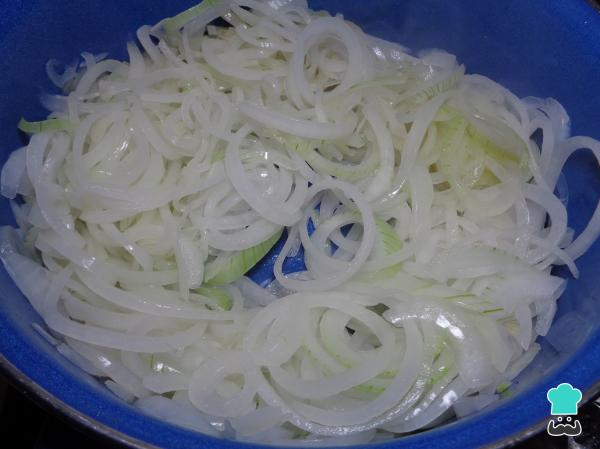
En una cacerola con aceite previamente calentado, sofreímos toda la cebolla que rebanamos, añadimos una pizca de sal y movemos constantemente hasta que se observe un tanto transparente, esto nos indicará que está lista.